Proud Canaries

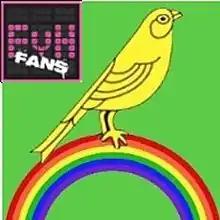
group logo

Proud Canaries is the Norwich City FC's LGBT Fans & Friends Group with the vision 'Challenging discrimination for better enjoyment of the beautiful game'. Proud Canaries formed in October 2013 and was officially welcomed on the Carrow Rd pitch at the Norwich City game v Tottenham Hotspur in February 2014 and is the second officially recognised LGBT supporters' group in the country, the first being Gay Gooners, the Arsenal FC LGBT group. Proud Canaries is a social forum for Lesbian, Gay, Bisexual and Trans supporters of Norwich City FC and works with the Club to make Carrow Road, the club's ground, a safer and more pleasant place for everyone by promoting the inclusion and challenging discrimination.